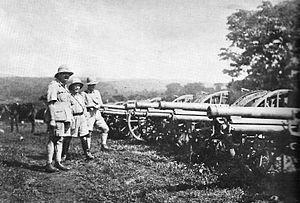
La bataille de Saïo met aux prises les forces de l'Italie mussolinienne et les forces congolaises de l'empire colonial belge dans l'Ouest de l'Abyssinie le 2 juillet. C'est le dernier épisode du siège de Saïo, qui durait depuis le 25 mars. Le 3 juillet, les Italiens arborent le drapeau blanc et les forces belges entrent à Saïo le 6, ce qui marque le terme des combats italiens en Abyssinie.